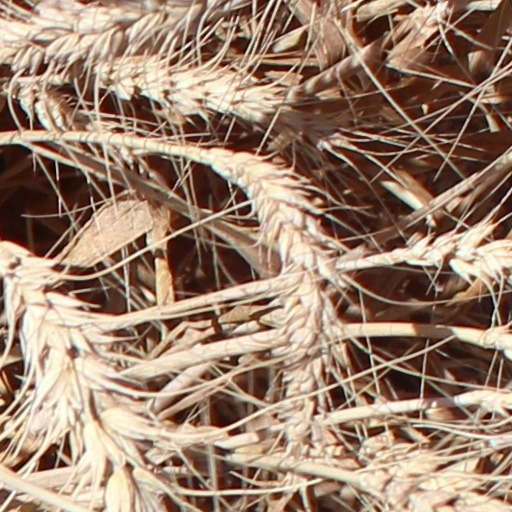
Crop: wheat